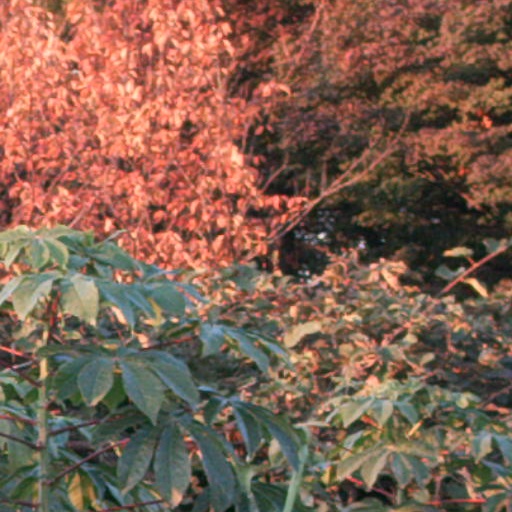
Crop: cassava